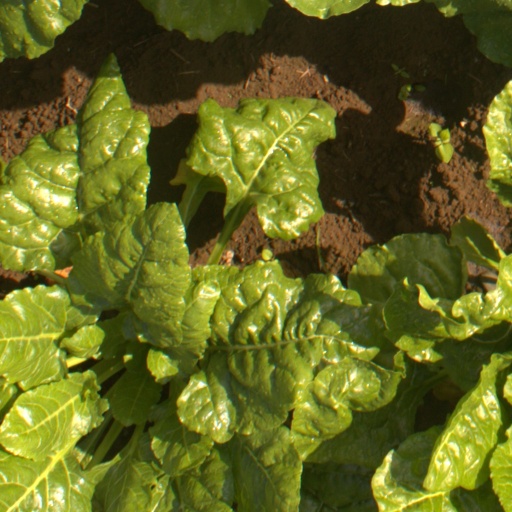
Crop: sugar beet